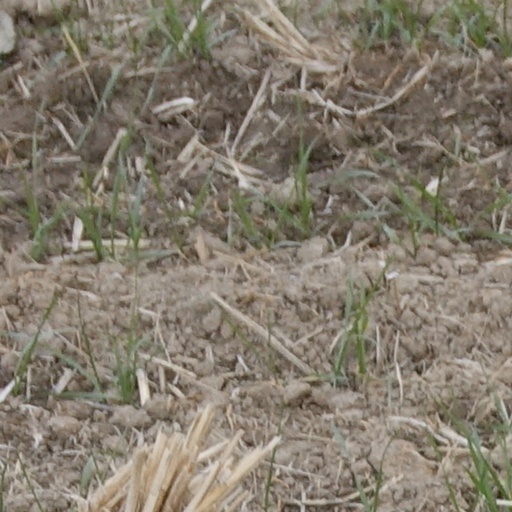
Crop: wheat